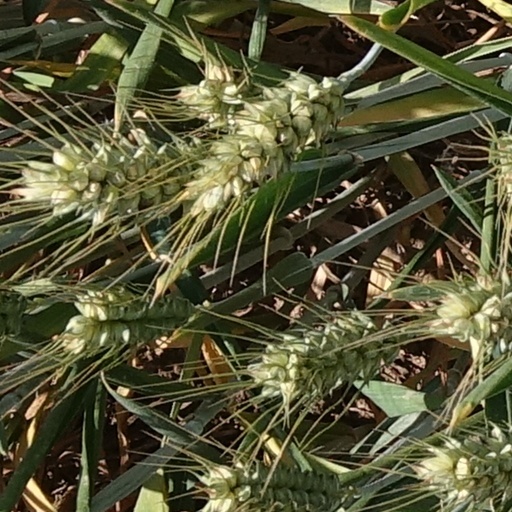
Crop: wheat